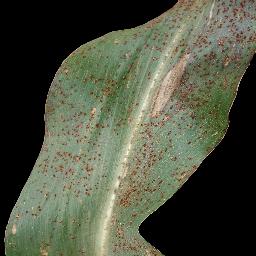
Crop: corn
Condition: (maize)_common_rust